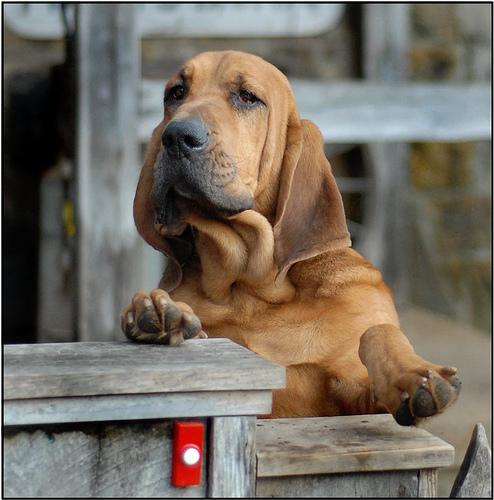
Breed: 207-n000044-bloodhound